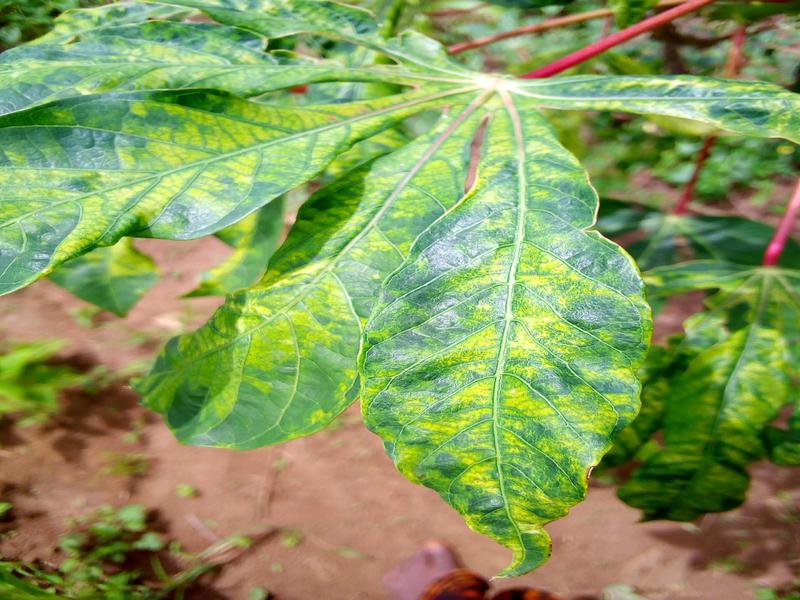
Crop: cassava
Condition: mosaic_disease